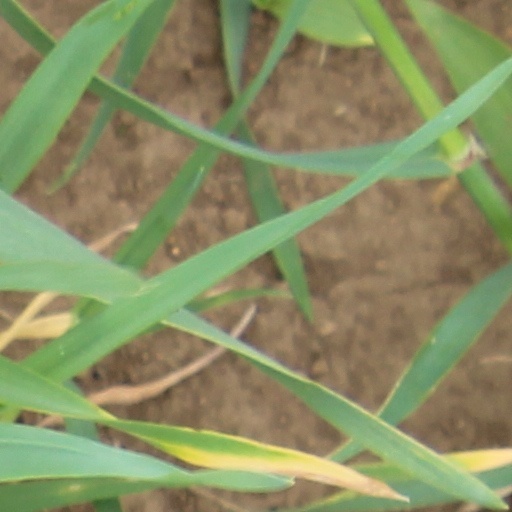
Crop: wheat